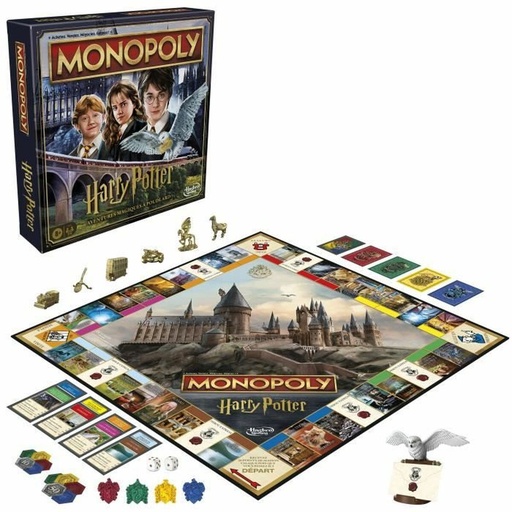
Board game Monopoly
Children deserve the best, that's why we present to you Board game Monopoly , ideal for those who seek quality products for their little ones! Get Monopoly at the best prices! Country/Region of manufacture: China Gender: Children's Recommended age: + 3 years + 8 Years Number of players: 1 - 6 +2 Players General Product Safety Regulations information: HASBRO EUROPEAN TRADING, B.V. C/ANDARELLA, 1 BLOQUE 3 PLANTA 5, 46950 Xirivella (VALENCIA – España) 49950 - Xirivella +34962719400 hasbroiberia@hasbro.es https://shop.hasbro.com/es-es
Brand: Monopoly
Category: Toys & Games > Games > Board Games